Muak Lek district

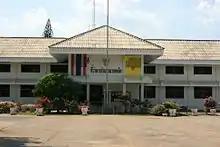
District office

Muak Lek district used to be a subdistrict ("tambon") under Saraburi province's Kaeng Khoi district. It was created as a district on 27 December 1968, when the area of the former Tambon Muak Lek was split into three "tambon" containing 33 villages, and formed a new district named Muak Lek. The new district started operation on 21 January 1969. On 7 May 1970 the permanent district office building was opened.